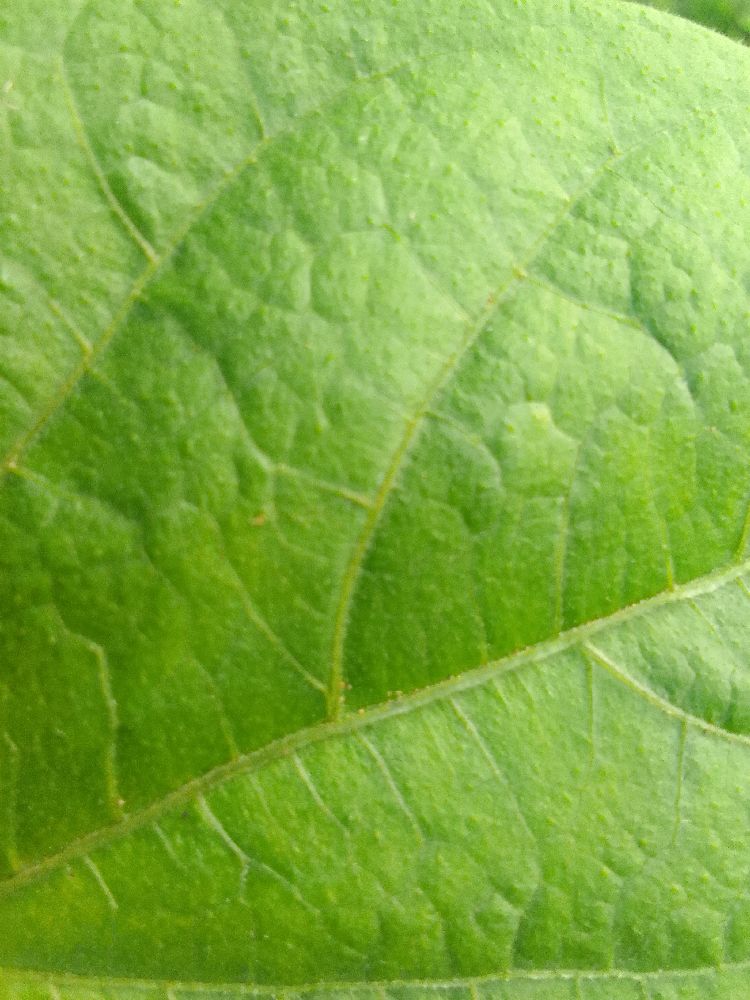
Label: healthy